Youth rights

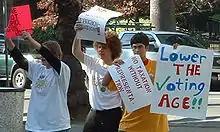
NYRA Berkeley voting age protest

Children's rights cover all rights belonging to children. When individuals grow up, they are granted new rights (such as voting, consent, and driving) and duties (such as criminal responsibility and draft eligibility). There are different minimum limits of age at which youth are, situationally, not independent or deemed legally competent to make certain decisions or take certain actions. Some rights and responsibilities that legally come with age are: